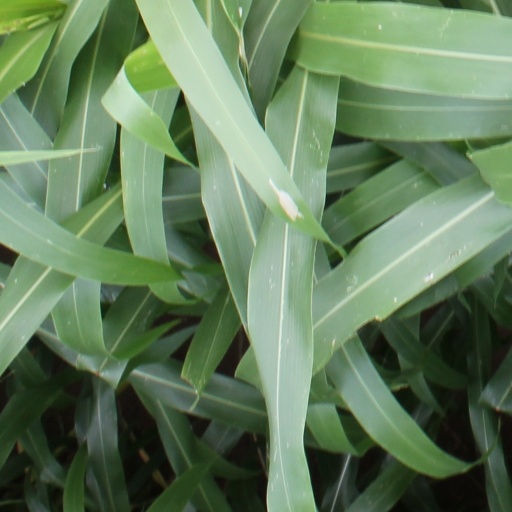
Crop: sorghum